Thomas J. H. Trapnell

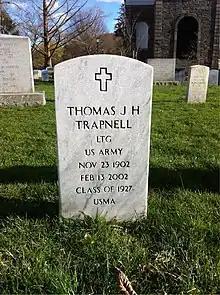
Grave at West Point cemetery

Trapnell was married to his first wife, Alys Snow, from 1929 until her death in 1953. Alys had relocated to the Philippines with her husband when he was posted there but returned to the United States "when the Army wives were evacuated" in May 1942. His second marriage, to Elizabeth Elder, lasted from 1956 to her death in 2001. He had no children.